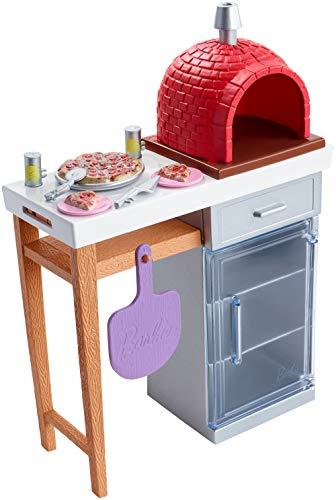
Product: Barbie Outdoor Furniture Set, Brick Pizza Oven
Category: Toys & Games | Dolls & Accessories | Playsets
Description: Soak up the sun with this Barbie collection of outdoor furniture.
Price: $7.99
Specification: ProductDimensions:7.5x3.2x10.5inches|ItemWeight:3.52ounces|ShippingWeight:12.8ounces(Viewshippingratesandpolicies)|ASIN:B07FFKDCNQ|Itemmodelnumber:FXG39|Manufacturerrecommendedage:36months-7years